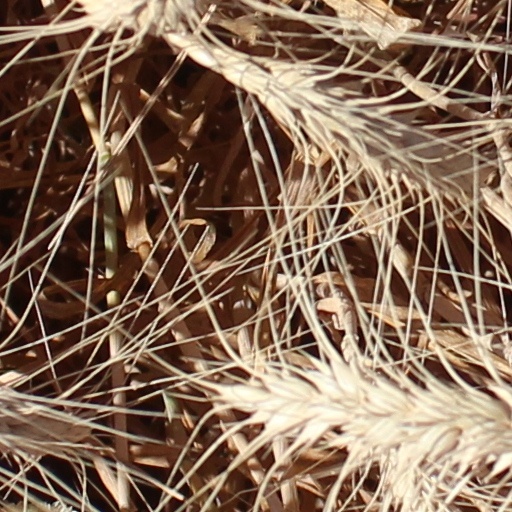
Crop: wheat